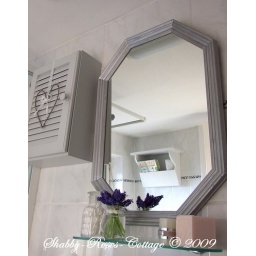
This grey cabinet and the white shelf I found before few days in Denmark... Oh and I love them sooo sooo much!!!